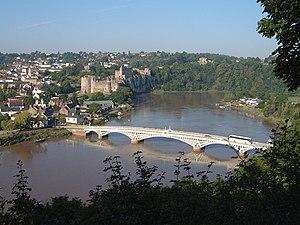
Joanne Rowling [ d͡ʒoʊˈæn ˈroʊlɪŋ], plus connue sous les noms de plume J. K. Rowling et Robert Galbraith, est une romancière et scénariste anglaise née le 31 juillet 1965 dans l’agglomération de Yate, dans le Gloucestershire du Sud. Elle doit sa notoriété mondiale à la série Harry Potter, dont les romans traduits en près de quatre-vingts langues ont été vendus à plus de 500 millions d'exemplaires dans le monde.